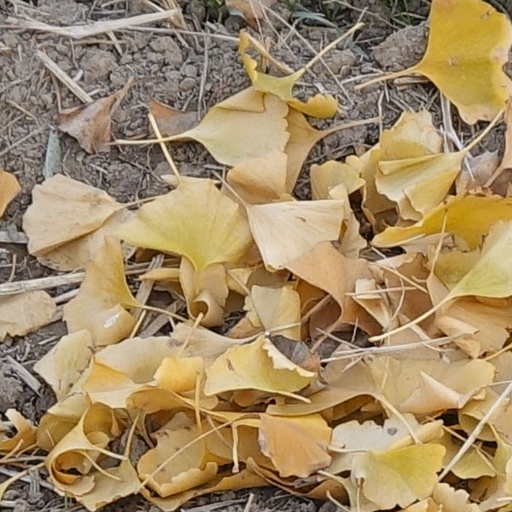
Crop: wheat